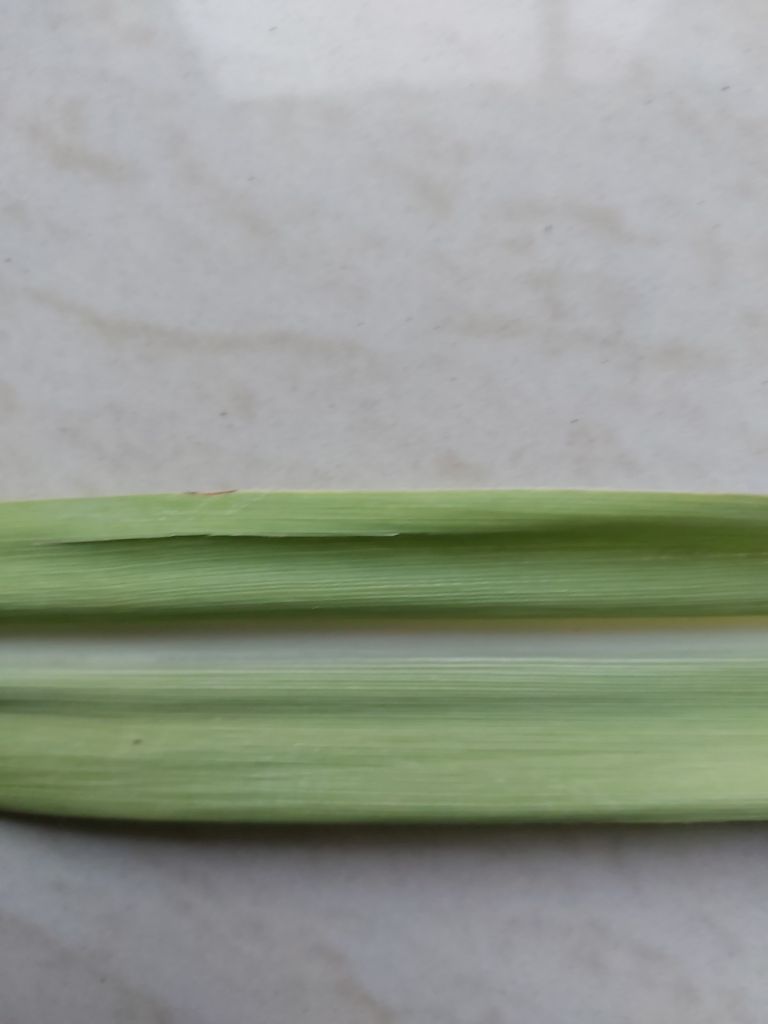
Label: Viral Disease